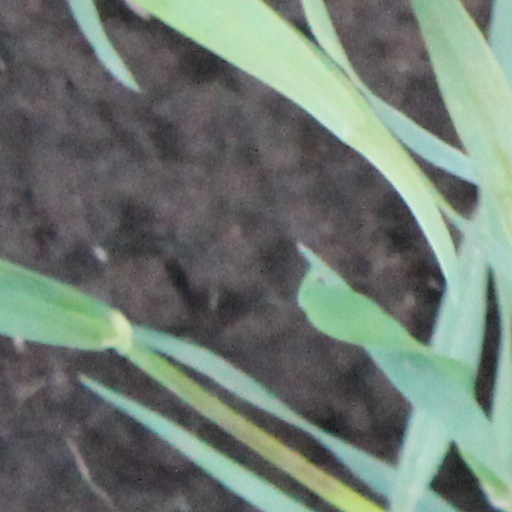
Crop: wheat